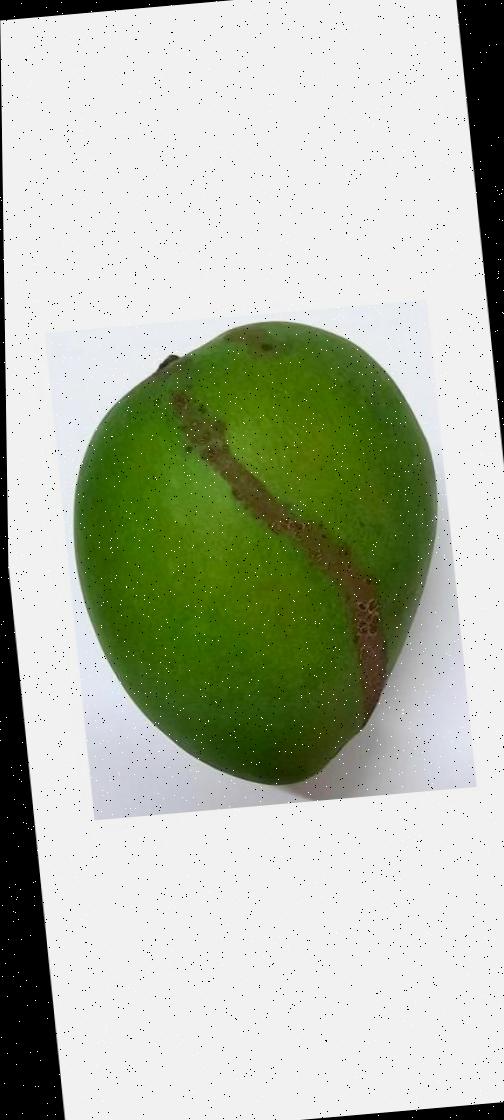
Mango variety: Harivanga